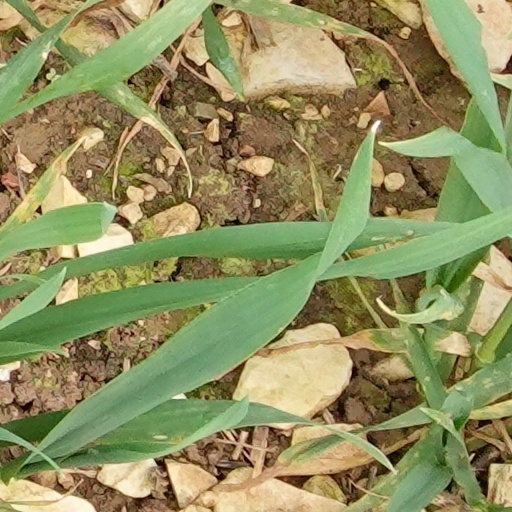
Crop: wheat